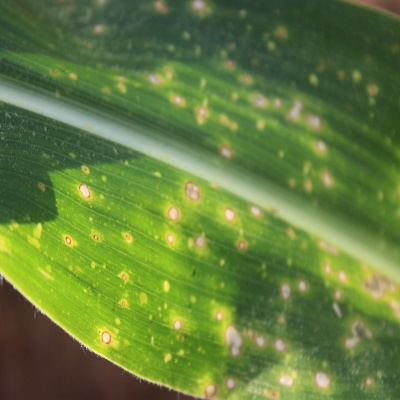
Crop: Maize
Condition: leaf spot